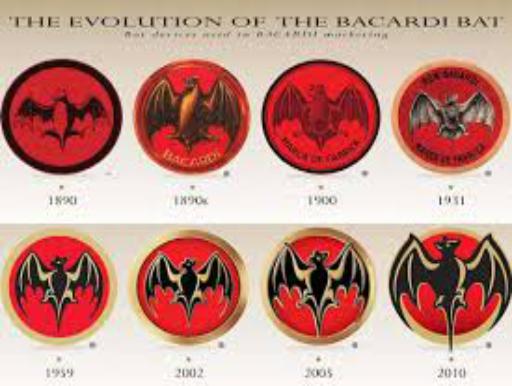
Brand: Bacardi
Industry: Food